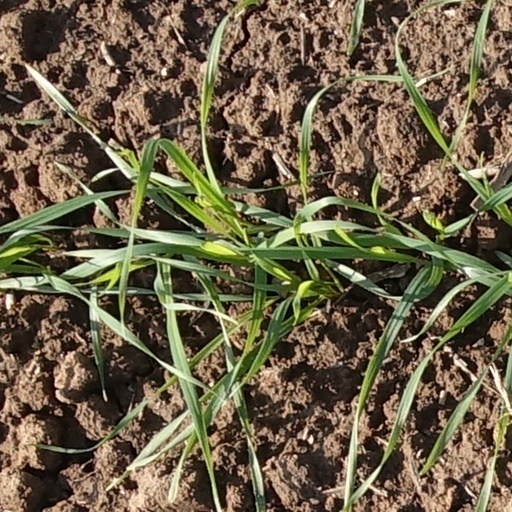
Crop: wheat